Kaj Aage Gunnar Strand

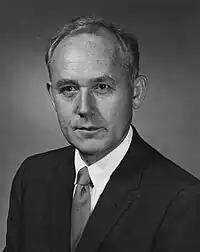

Kaj Aage Gunnar Strand (27 February 1907 – 31 October 2000) was a Danish-born naturalized American astronomer known for his work in positional astronomy and for serving as the scientific director of the United States Naval Observatory from 1963 to 1977. His work focused especially on double stars and stellar distances.